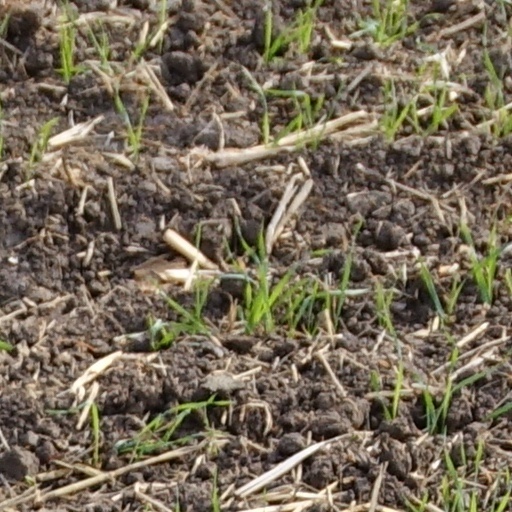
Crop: wheat